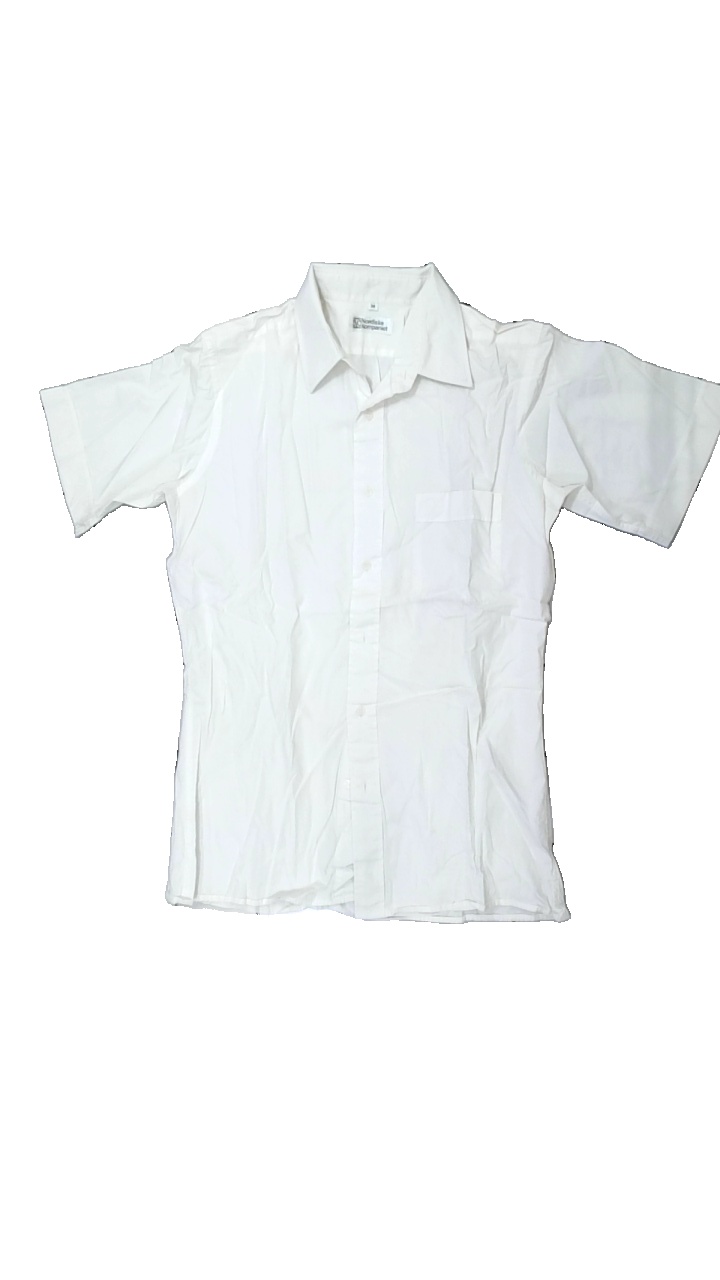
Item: Shirt (Men)
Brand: Nordiska Kompaniet
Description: vit kortärmad skjorta, fläckar fram
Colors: White
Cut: Regular
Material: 100% cotton
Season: All
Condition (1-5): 3
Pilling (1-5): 5
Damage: fläckar
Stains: Major
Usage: Export
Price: <50